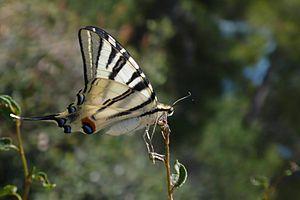
Papillon à Split, Croatie